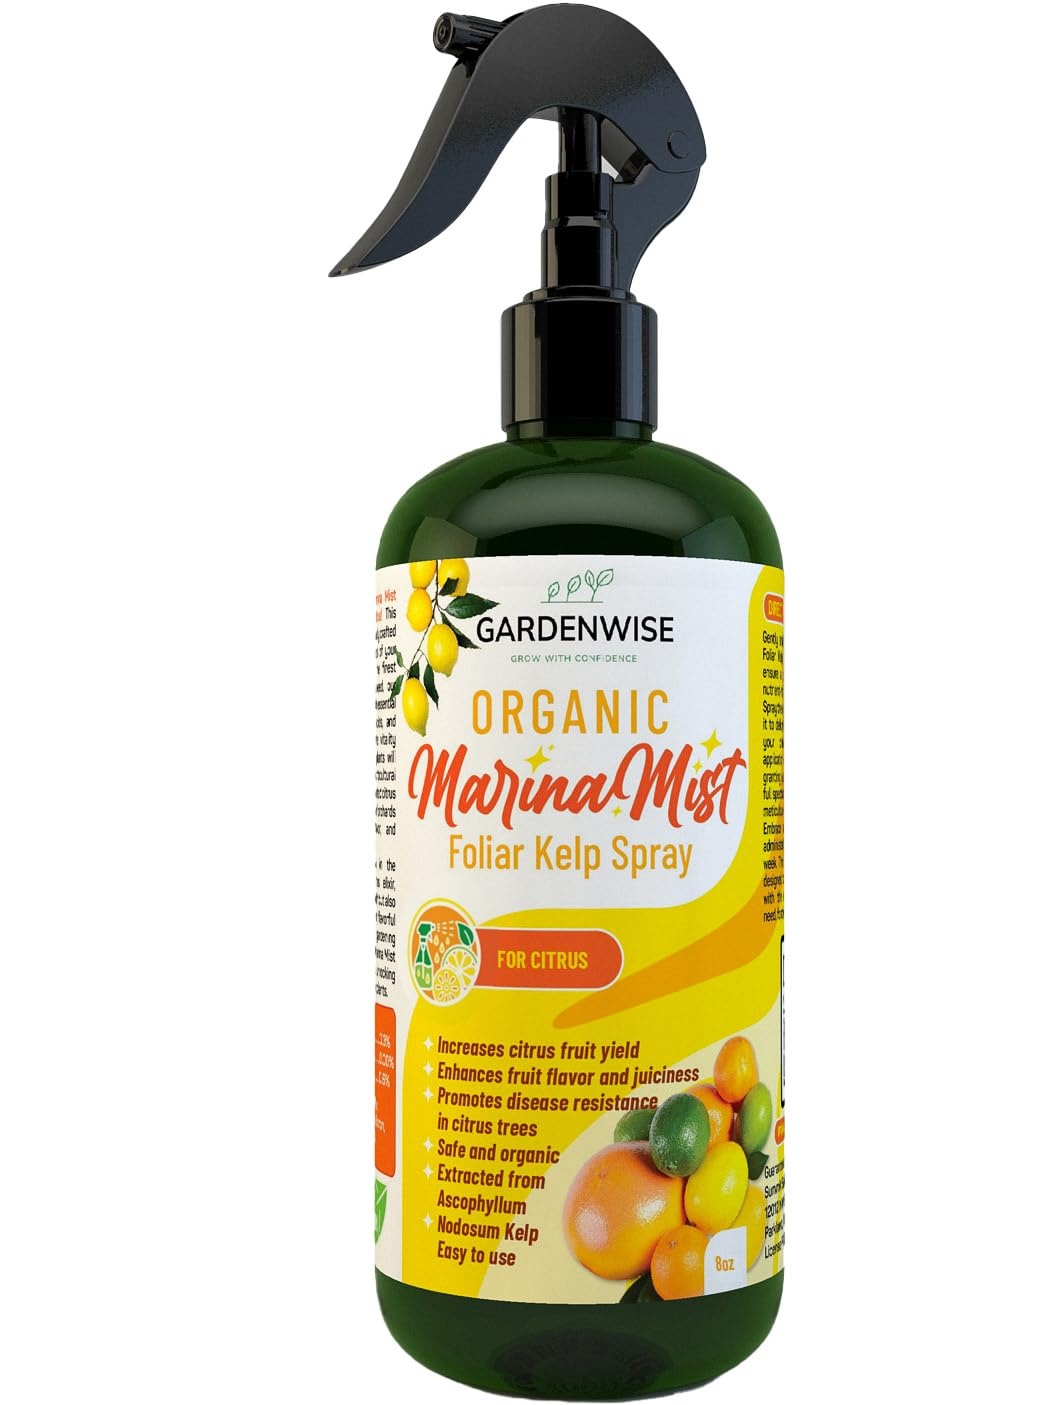
Organic Marina Mist Foliar Kelp Spray for All Citrus and Fruiting Trees | Micro Nutrients for Vital Health | Gentle Formula | Liquid Plant Food | Quick Results (8 OZ)
Overview Brand : GARDENWISE Item Weight : 8 Ounces Item Form : Liquid Liquid Volume : 8 Fluid Ounces Specific Uses For Product : Foliar Kelp Spray For Citrus and Fruiting Trees, Citrus Liquid Fertilizer About this item 🍊 BOOSTS CITRUS FRUIT YIELD - Elevate the productivity of your citrus orchards with our specialized formula designed to increase fruit yield. Our product not only boosts the quantity but significantly enhances the quality, making every bite a delightful experience. Take the taste and juiciness of your citrus fruits to the next level. 🌳 IDEAL FOR ALL CITRUS AND NUT TREES - Use our Citrus-tone organic fertilizer for all types of citrus trees, including lemon, lime, orange, Meyer Lemon Trees, as well as avocado and nut trees, for optimal growth and health. 🌿 PROMOTES DISEASE RESISTANCE IN CITRUS TREES - Fortify your citrus trees against diseases. Our solution strengthens plant immunity, ensuring they stand resilient against various ailments and pests. 🌱 SAFE AND ORGANIC COMPOSITION - Committed to your health and the environment, our product is completely organic and safe. Enjoy gardening without worrying about harmful chemical residues. 🌊 EXTRACTED FROM ASCOPHYLLUM NODOSUM KELP, GENTLE AND PLANT-FRIENDLY - Derived from the nutritious and stimulating Ascophyllum Nodosum seaweed, our unique product is nature's gift to gardeners. It boosts plant tolerance to harsh conditions like heat, wind, and drought, ensuring a resilient and thriving garden. Our product nurtures without burning or harming plants. ✅ EASY TO USE - Simply shake and spray for effortless application. Our user-friendly design ensures you can provide the best care for your plants with minimal effort. 🇺🇸 PROUDLY MADE IN THE USA - Crafted with care in the USA, our product reflects the highest standards of quality and commitment to the gardening community.
Brand: GARDENWISE
Category: Home & Garden > Lawn & Garden > Gardening > Fertilizers